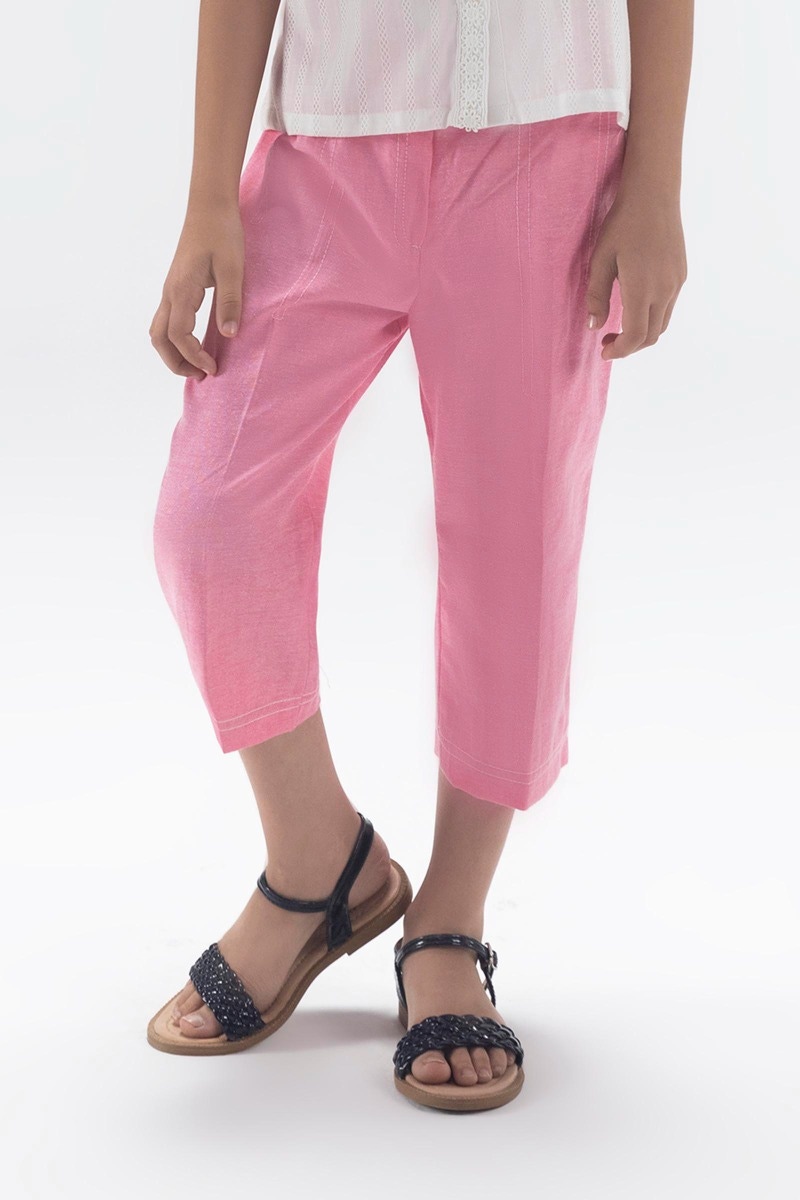
pink kid pants